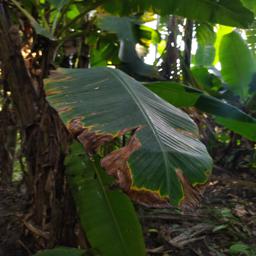
Label: BLACK SIGATOKA